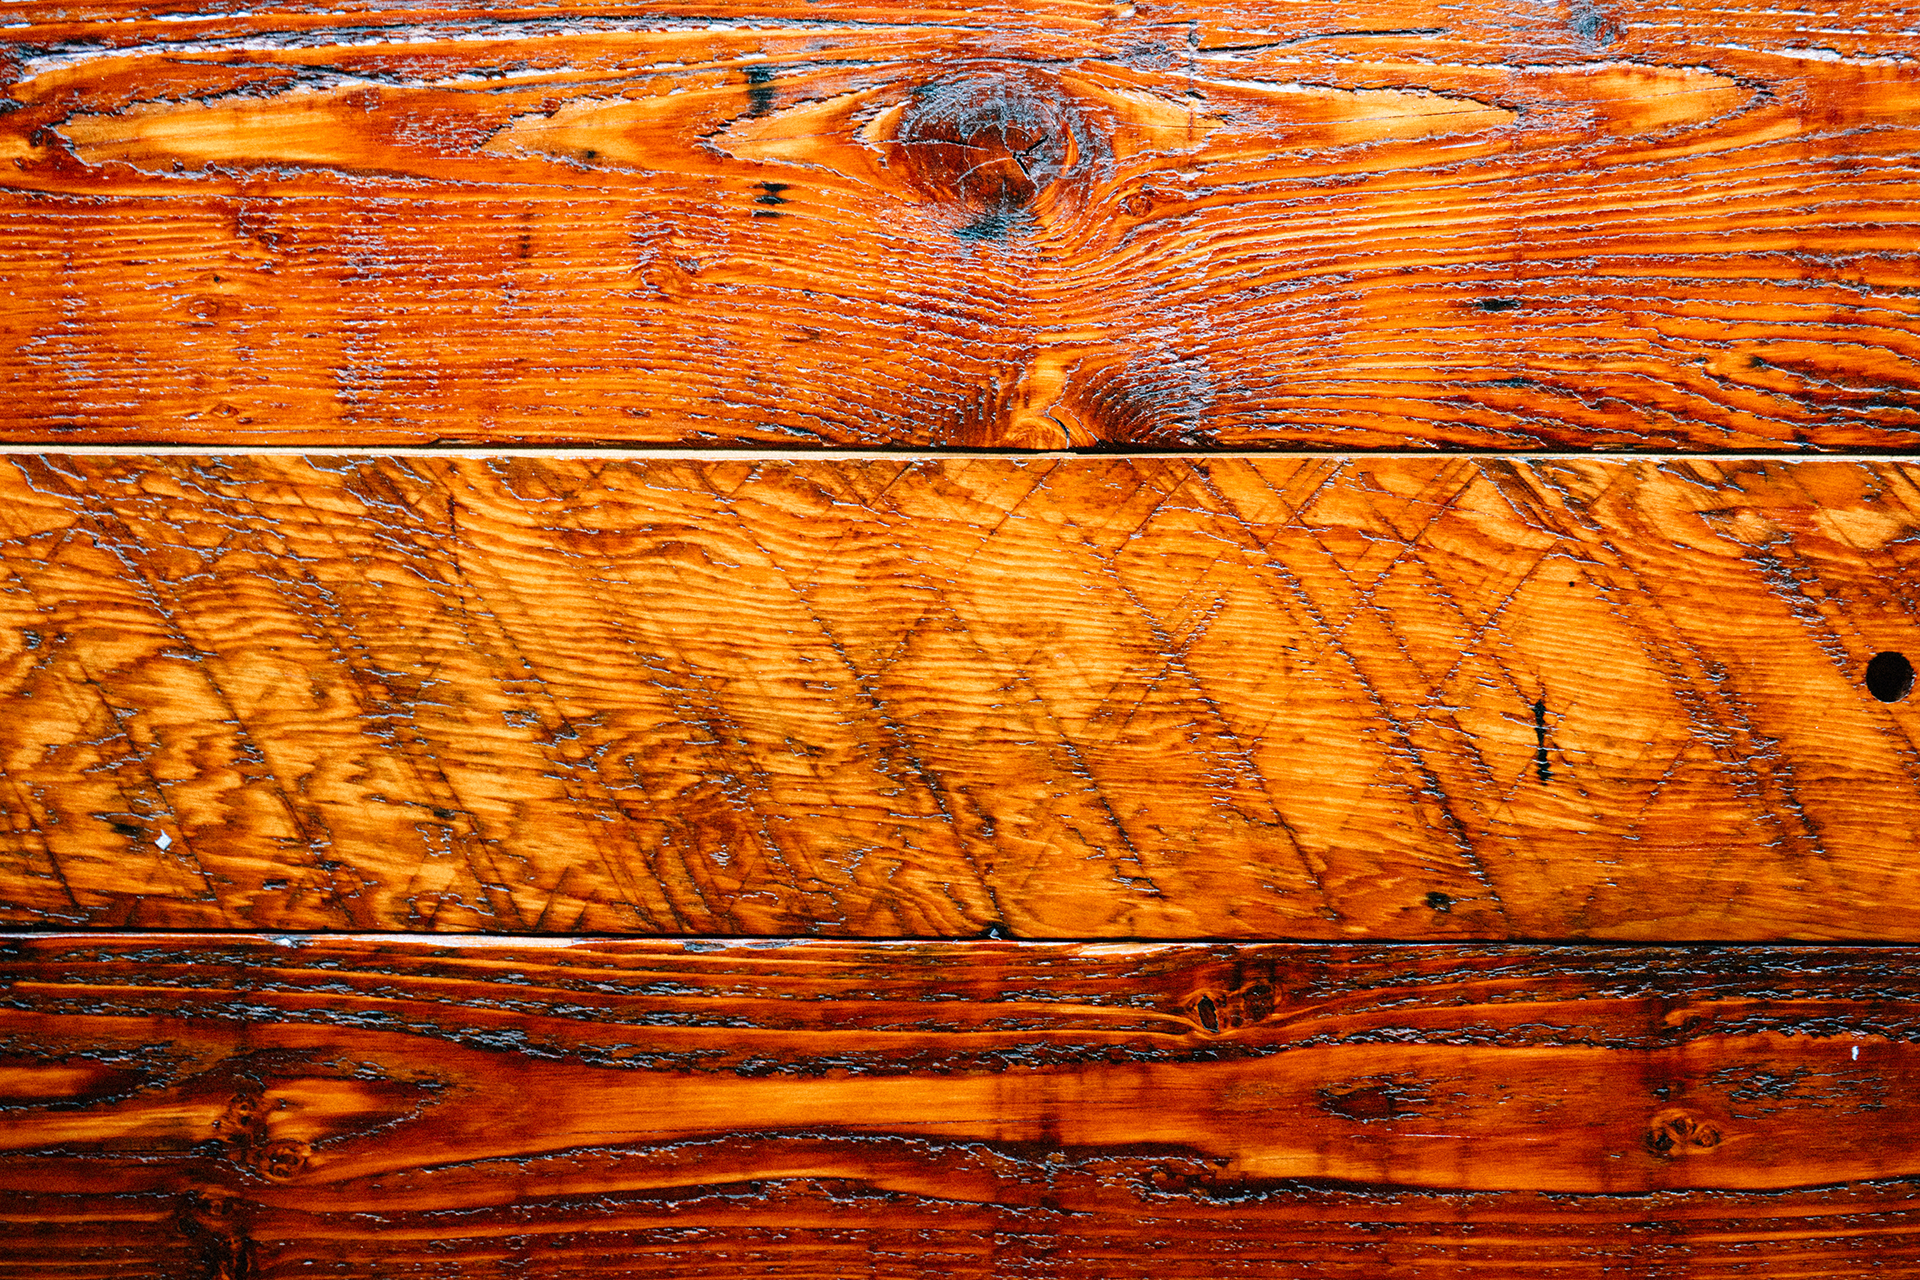
rock, wood, texture, leaf, trunk, formation, pattern, autumn, art, carving, modern art, ancient history